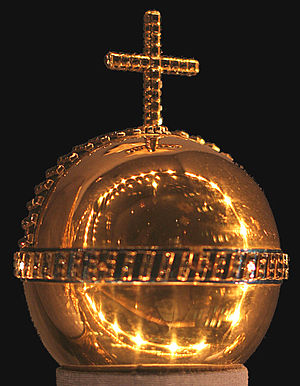
De danske kronregalier / Rigsæble, rigssværd og salvebuddike
Rigsæblet.
De danske kronregalier er værdighedstegn for det danske kongehus.